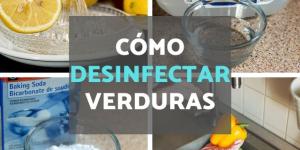
como desinfectar verduras